Bungee chair

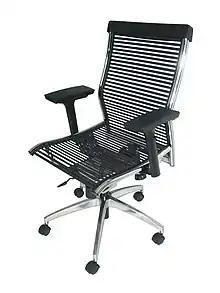
A bungee office chair

A bungee chair is a chair that has bungee cords or bands incorporated in its construction. While the chair’s legs and other components are usually made with traditional materials such as plastic or metal, the seating and back portions of the chair are made with bungee.